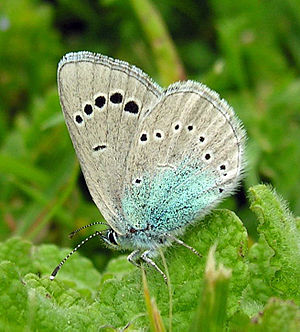
Kløverblåfugl
Kløverblåfugl.Foto: Luis Miguel Bugallo Sánchez
Kløverblåfugl er en sommerfugl i blåfuglefamilien. Arten er udbredt i store dele af Europa og mod øst til Amur i Rusland. I Sydsverige ses den fra slutningen af maj til begyndelsen af juli på frodige overdrev i kuperet terræn. Kløverblåfuglen strejfer en del omkring og er to gange truffet i Danmark, henholdsvis Læsø og Lolland.